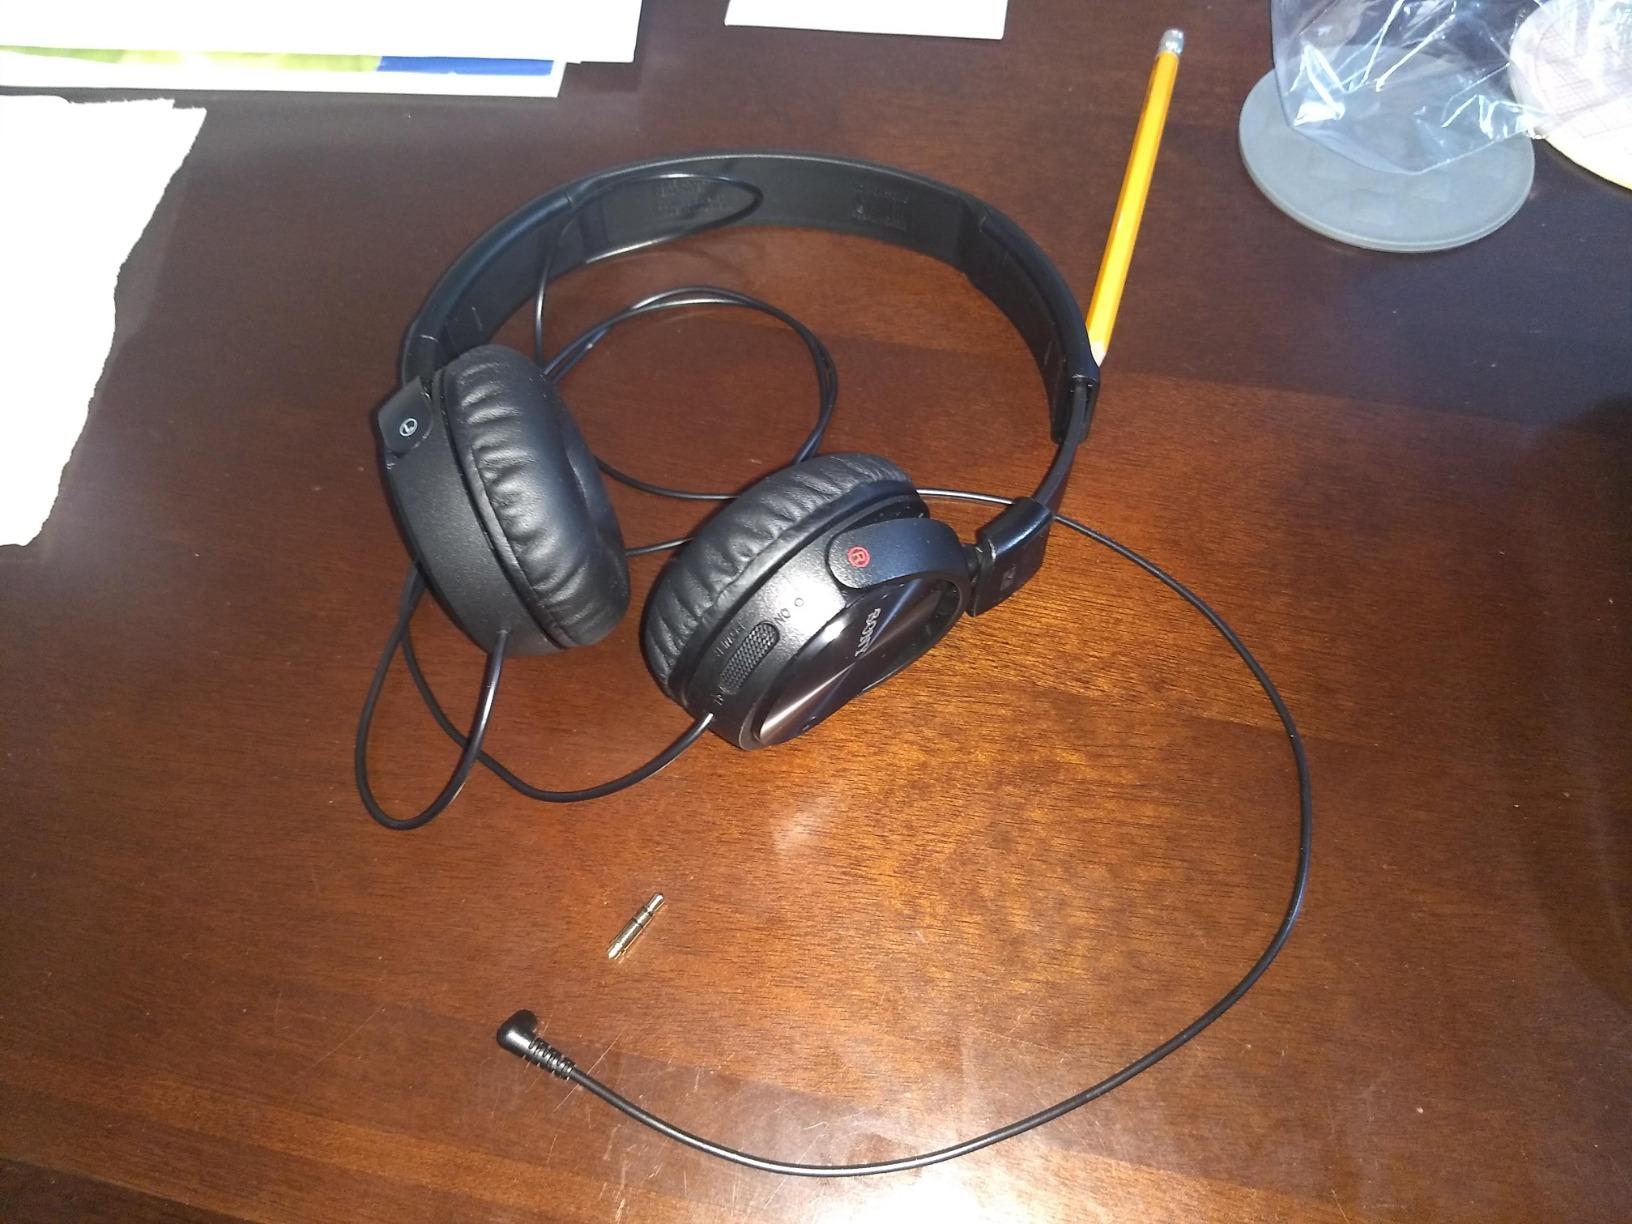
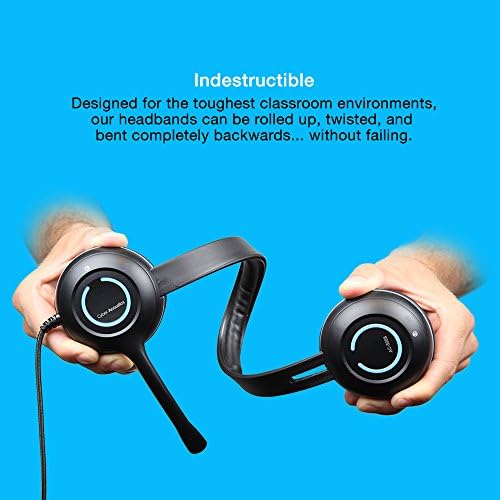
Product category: headphones
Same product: no